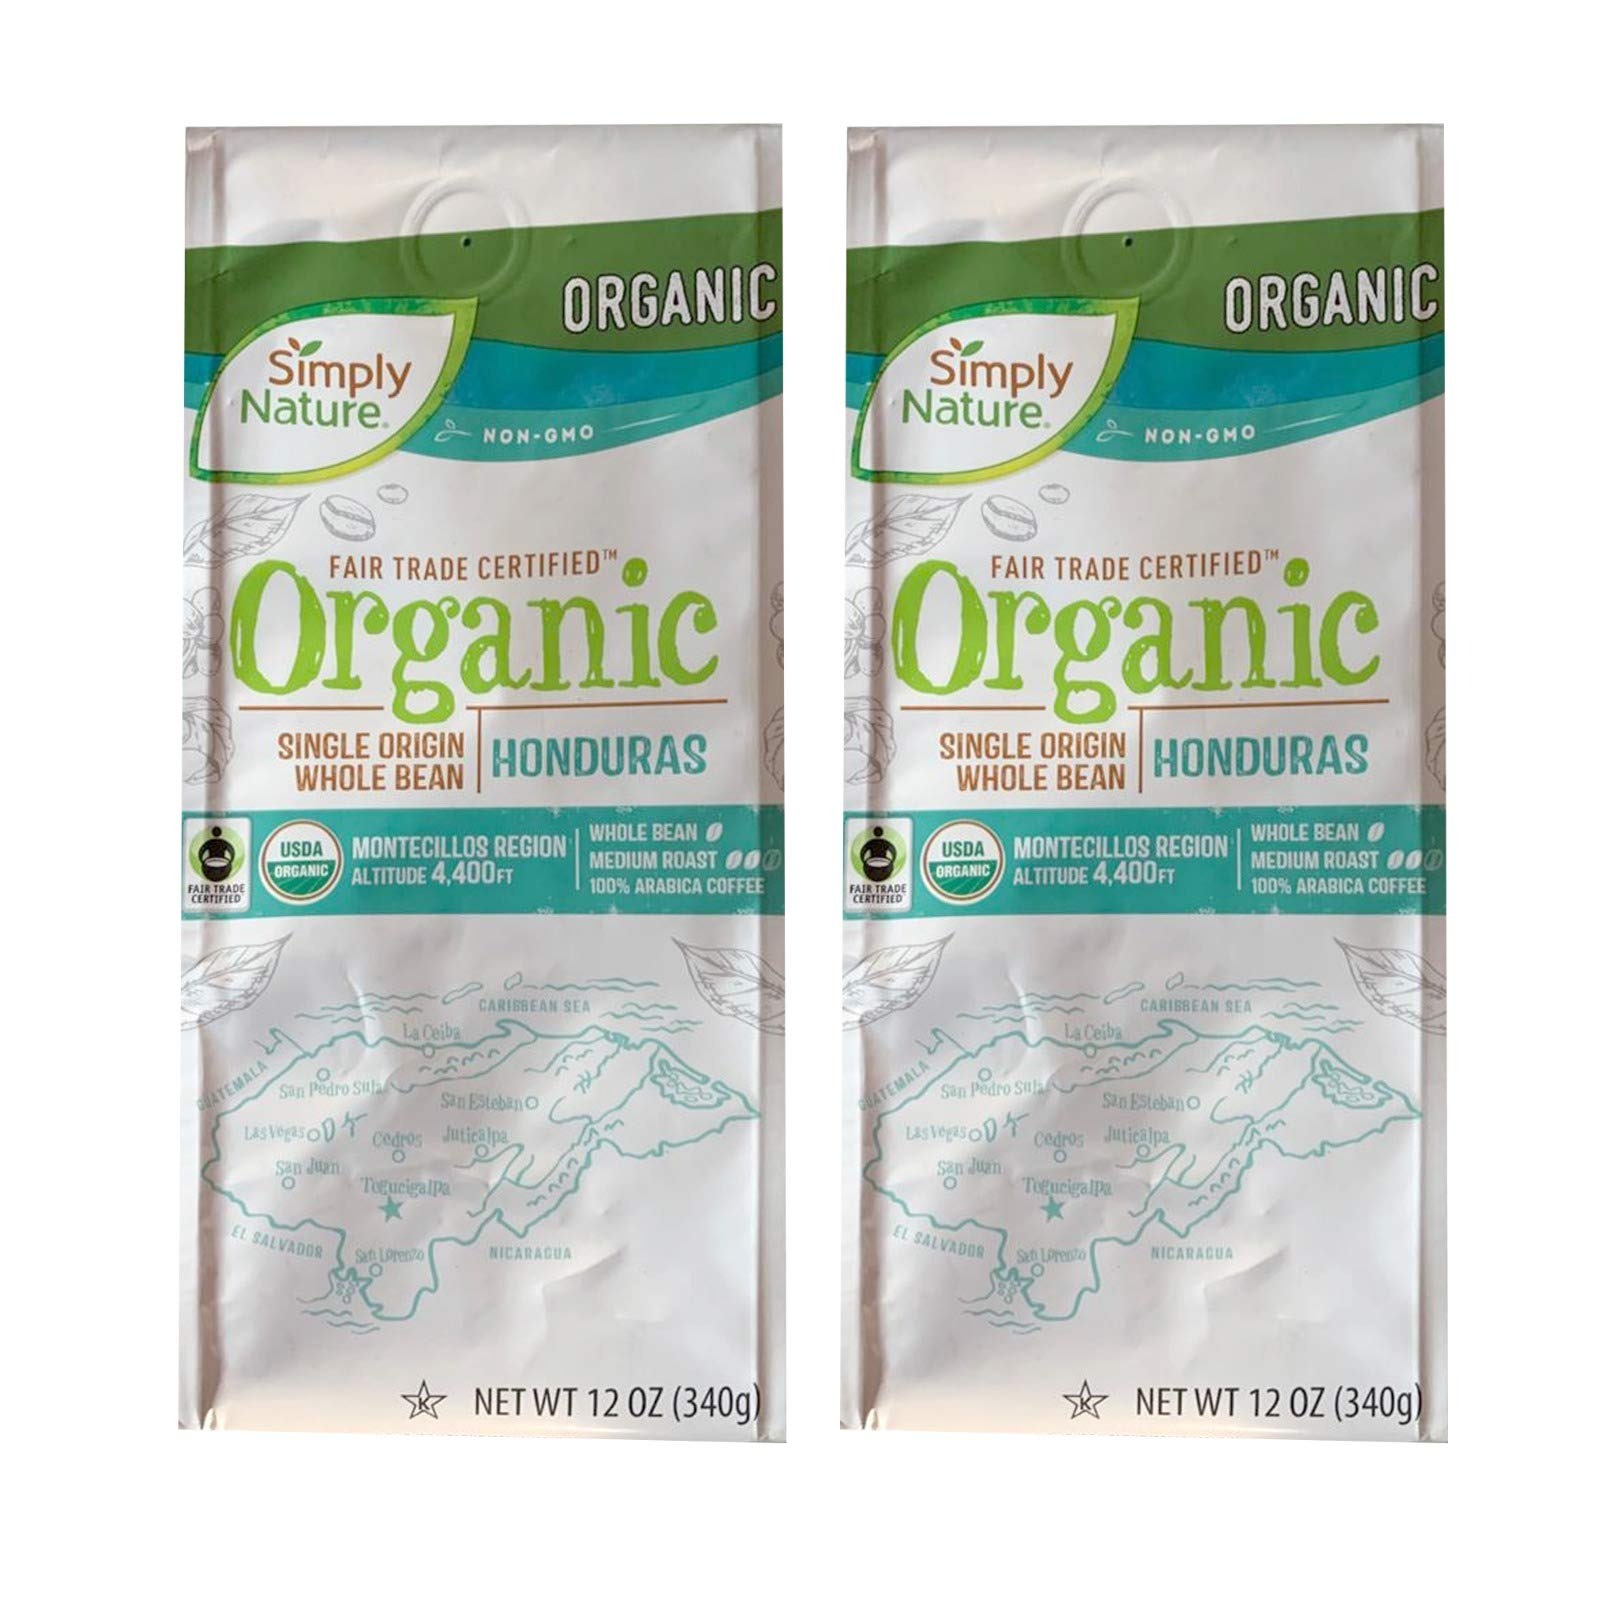
Item Name: BARISSIMO Organic HONDURAS Whole Coffee Beans Medium Roast Fair Trade Certified 100% Arabica Single Origin Montecillos Region 4,400ft - 2Pack
Value: 24.0
Unit: Ounce

Price: 26.99